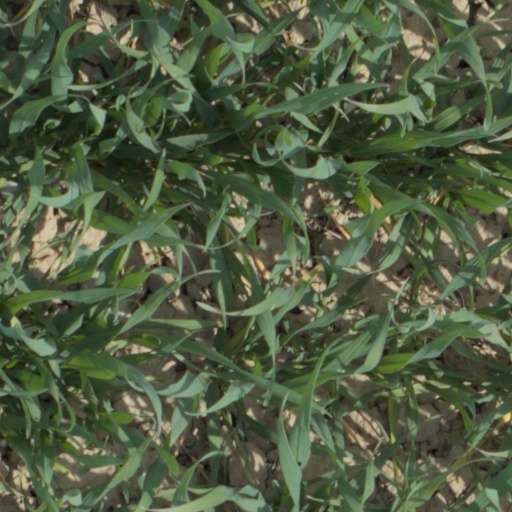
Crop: wheat